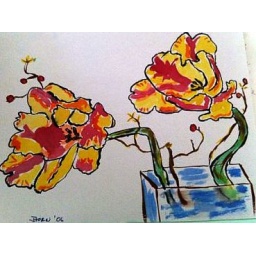
Orange and red in blue water